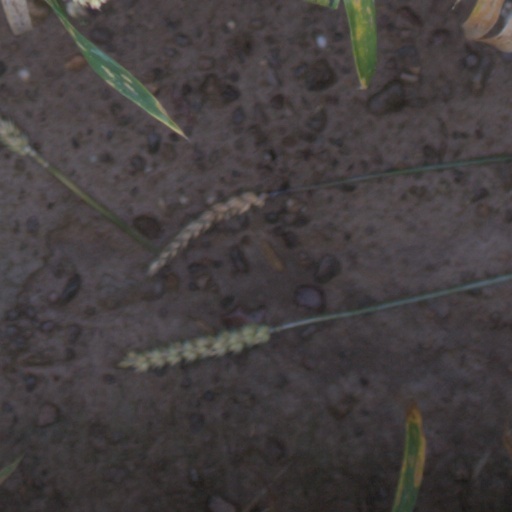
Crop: wheat